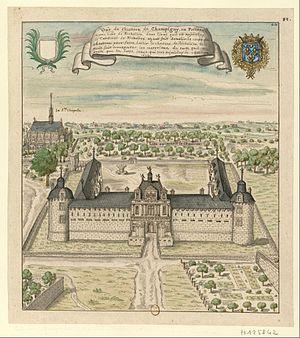
Veüe du chasteau de Champigny, en Poictou, a une lieüe de Richelieu, dans l'Etat qu'il est aujourduy. Le cardinal de Richelieu ayant fait démolir le corps du chasteau pour faire bastir le chasteau de Richelieu ou il avoit fait transporter les materiaux, de sorte qu'il ne reste que la basse court qui sert aujourduy de chasteau // 1699
Le château de Champigny-sur-Veude est un édifice construit du XVIᵉ siècle au XVIIᵉ siècle, à l’initiative de Louis Ier de Bourbon, comte de Vendôme. Il est situé dans le département français d’Indre-et-Loire en région Centre-Val de Loire.